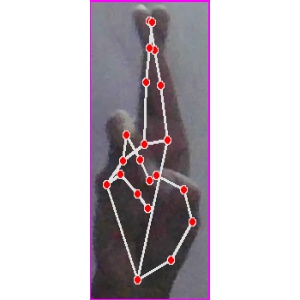
अक्षर: र